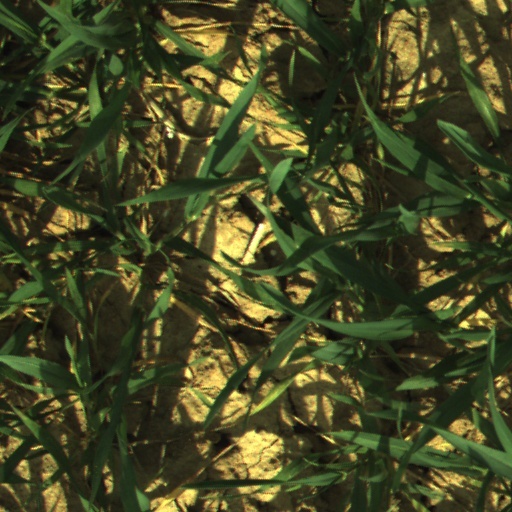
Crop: wheat